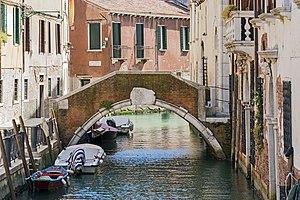
Le rio de la Ca' di Dio est un canal de Venise dans le sestiere de Castello.
Le centre historique de Venise comprend 121 îles liés par 435 ponts. Cette liste reprend les noms vénitiens des principaux ponts de Venise par sestiere ou île.